Ted Stevens

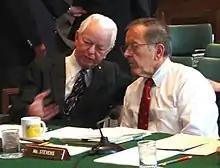
Stevens with U.S. Senator Robert Byrd in 2003

Stevens's wife's death hit him very hard. On the day of the crash Gravel was on a trip to Saudi Arabia, but he flew back to attend Ann's funeral. Afterwards, Gravel asked a Stevens aide if he could express his condolences personally, but he was informed that Stevens didn't want to see him. Upon Stevens' return, he seemed "bitter and in terrible emotional pain", hinting in both Alaska and D.C. that he believed that the only reason he made the flight was that he had to rebuild the effort for a land bill back together, and that thus the primary reason was Mike Gravel killing the bill. Most of his remarks were not printed by reporters, who saw them as statements of someone "half-crazy with grief".